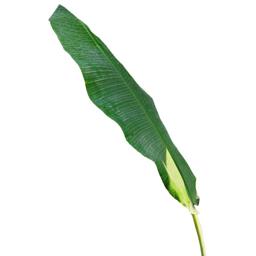
Label: MALBHOG LEAF